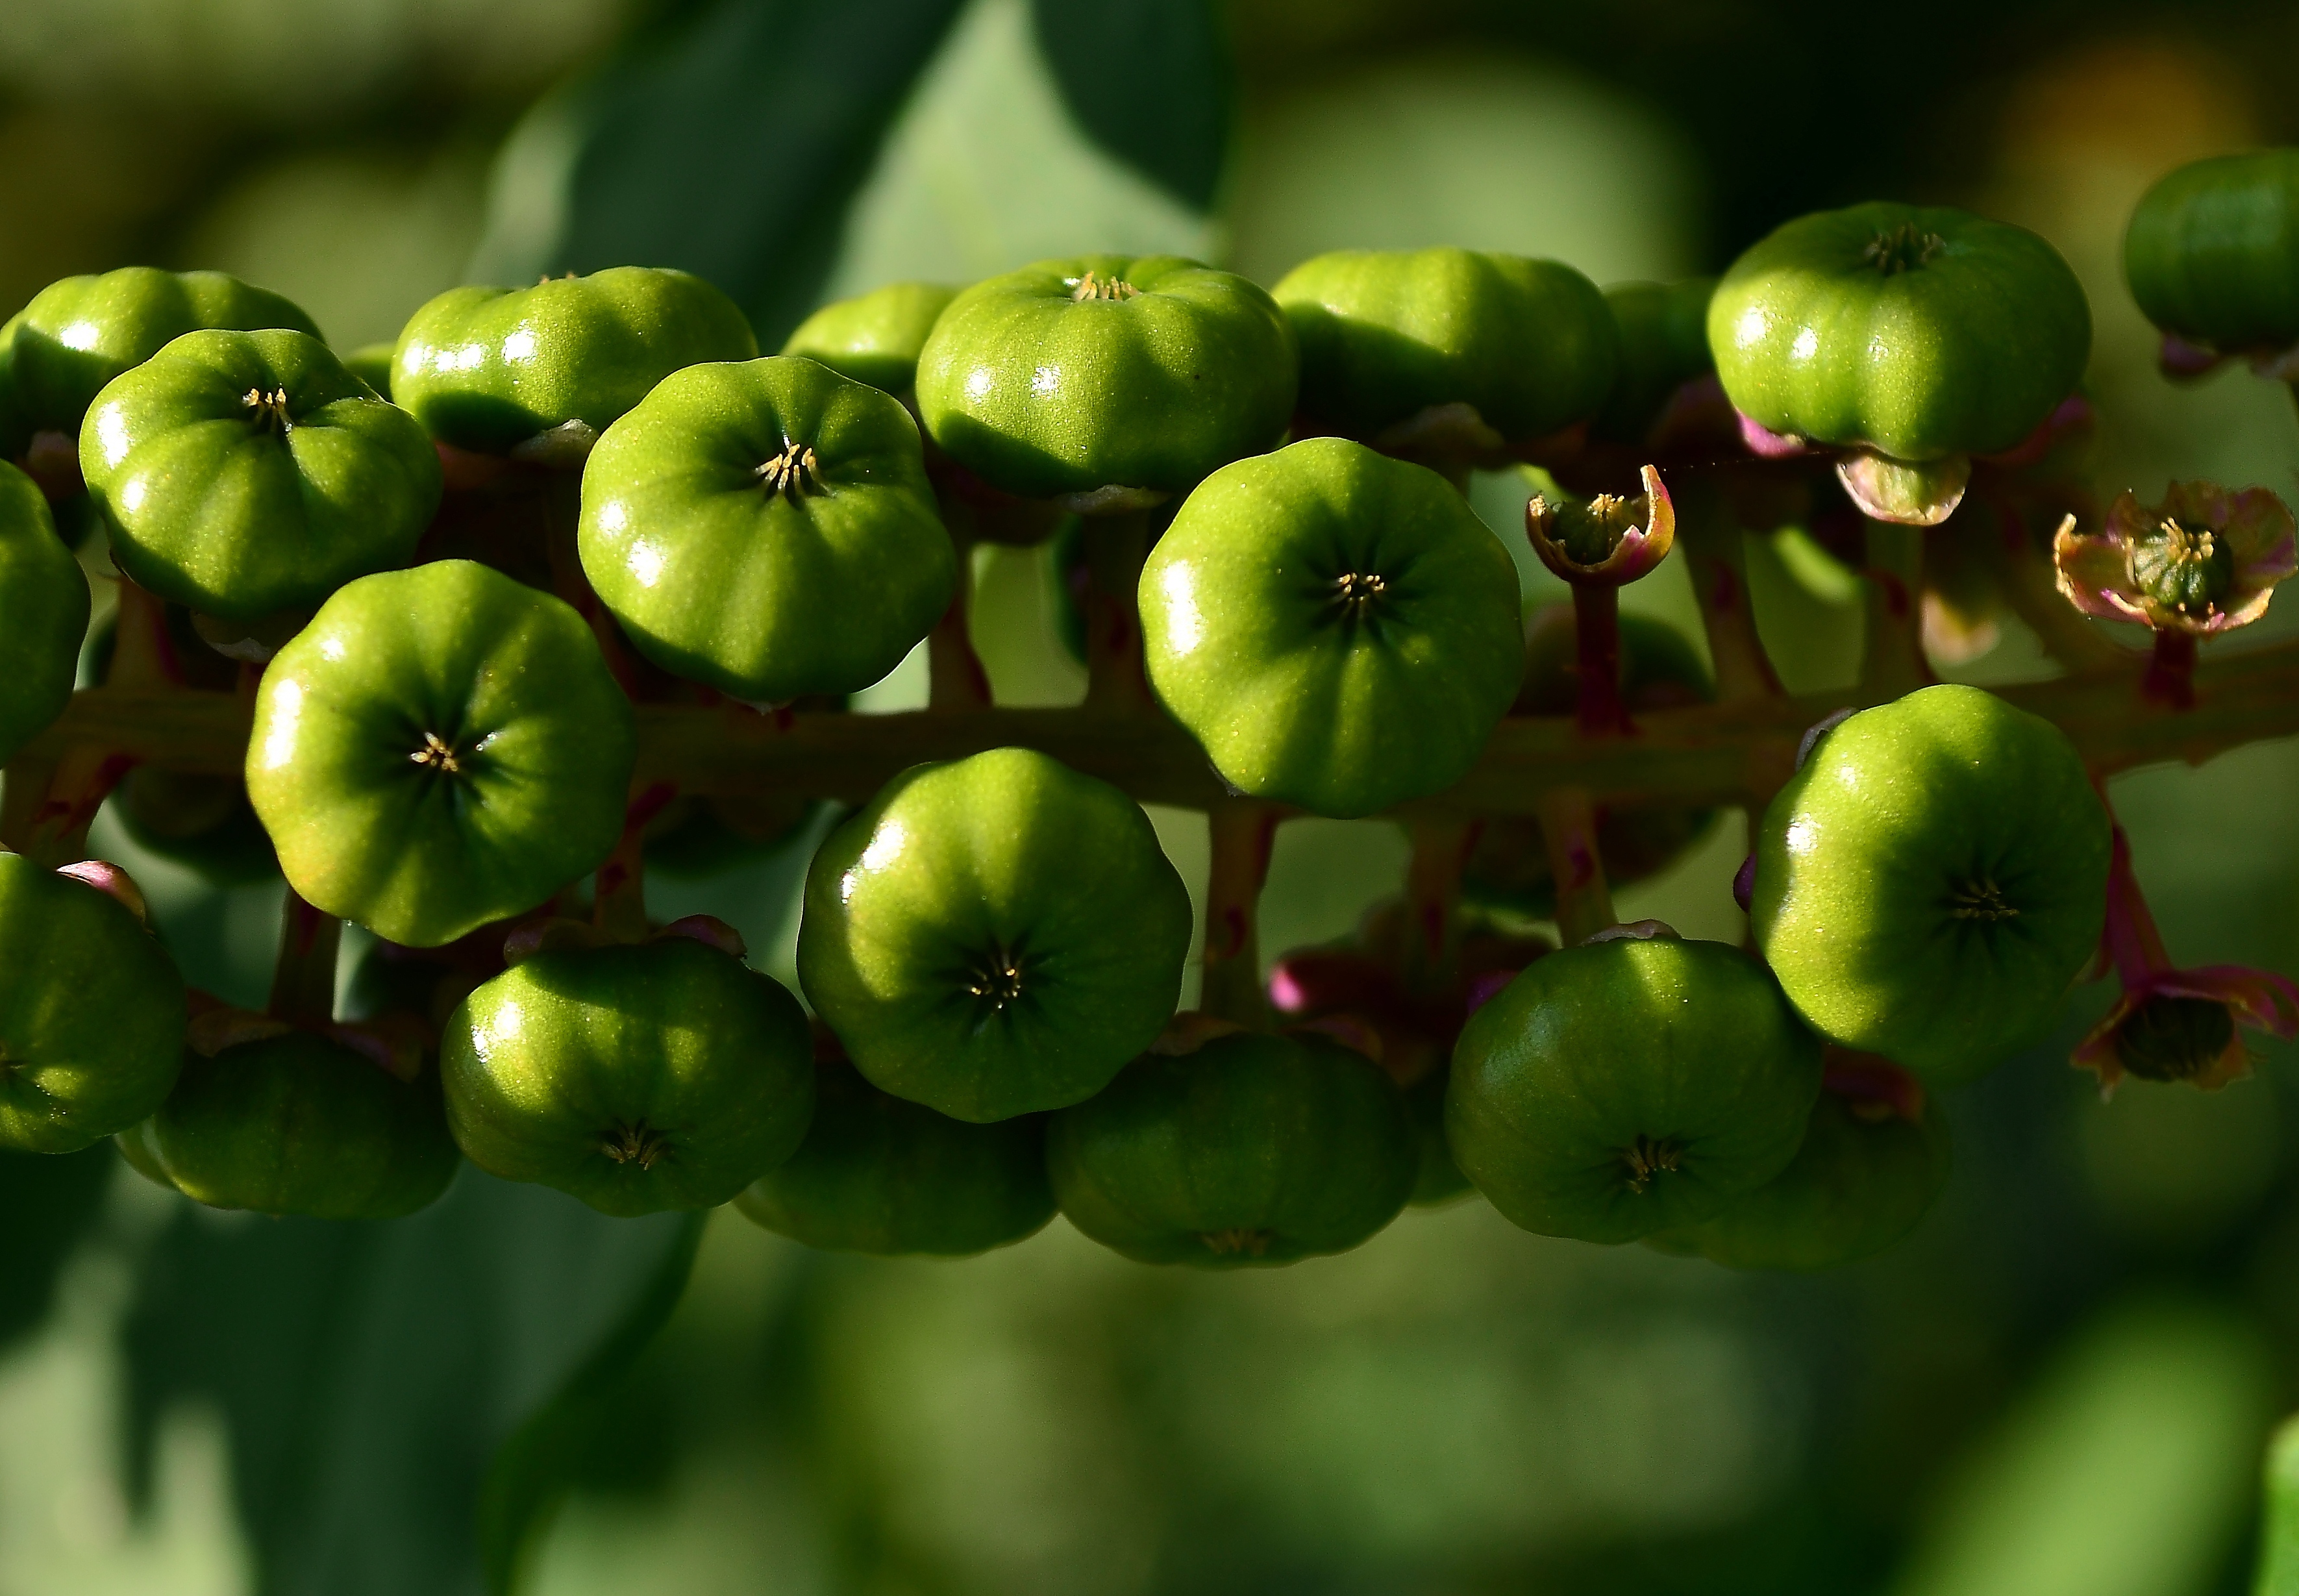
nature, branch, plant, fruit, berry, leaf, flower, food, green, produce, macro, botany, flora, flowers, close up, shrub, flores, ggl1, macro photography, gooseberry, flowering plant, land plant